Arctic Refuge drilling controversy

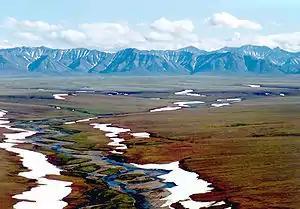
Area 1002 of the Arctic National Wildlife Refuge coastal plain, looking south toward the Brooks Range mountains

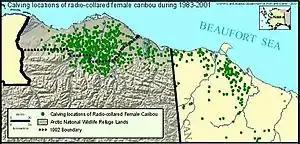
Caribou calving grounds, 1983–2001

Before Alaska was granted statehood on January 3, 1959, virtually all of the Territory of Alaska was federal land and wilderness. The act granting statehood gave Alaska the right to select for use as an economic and tax base.